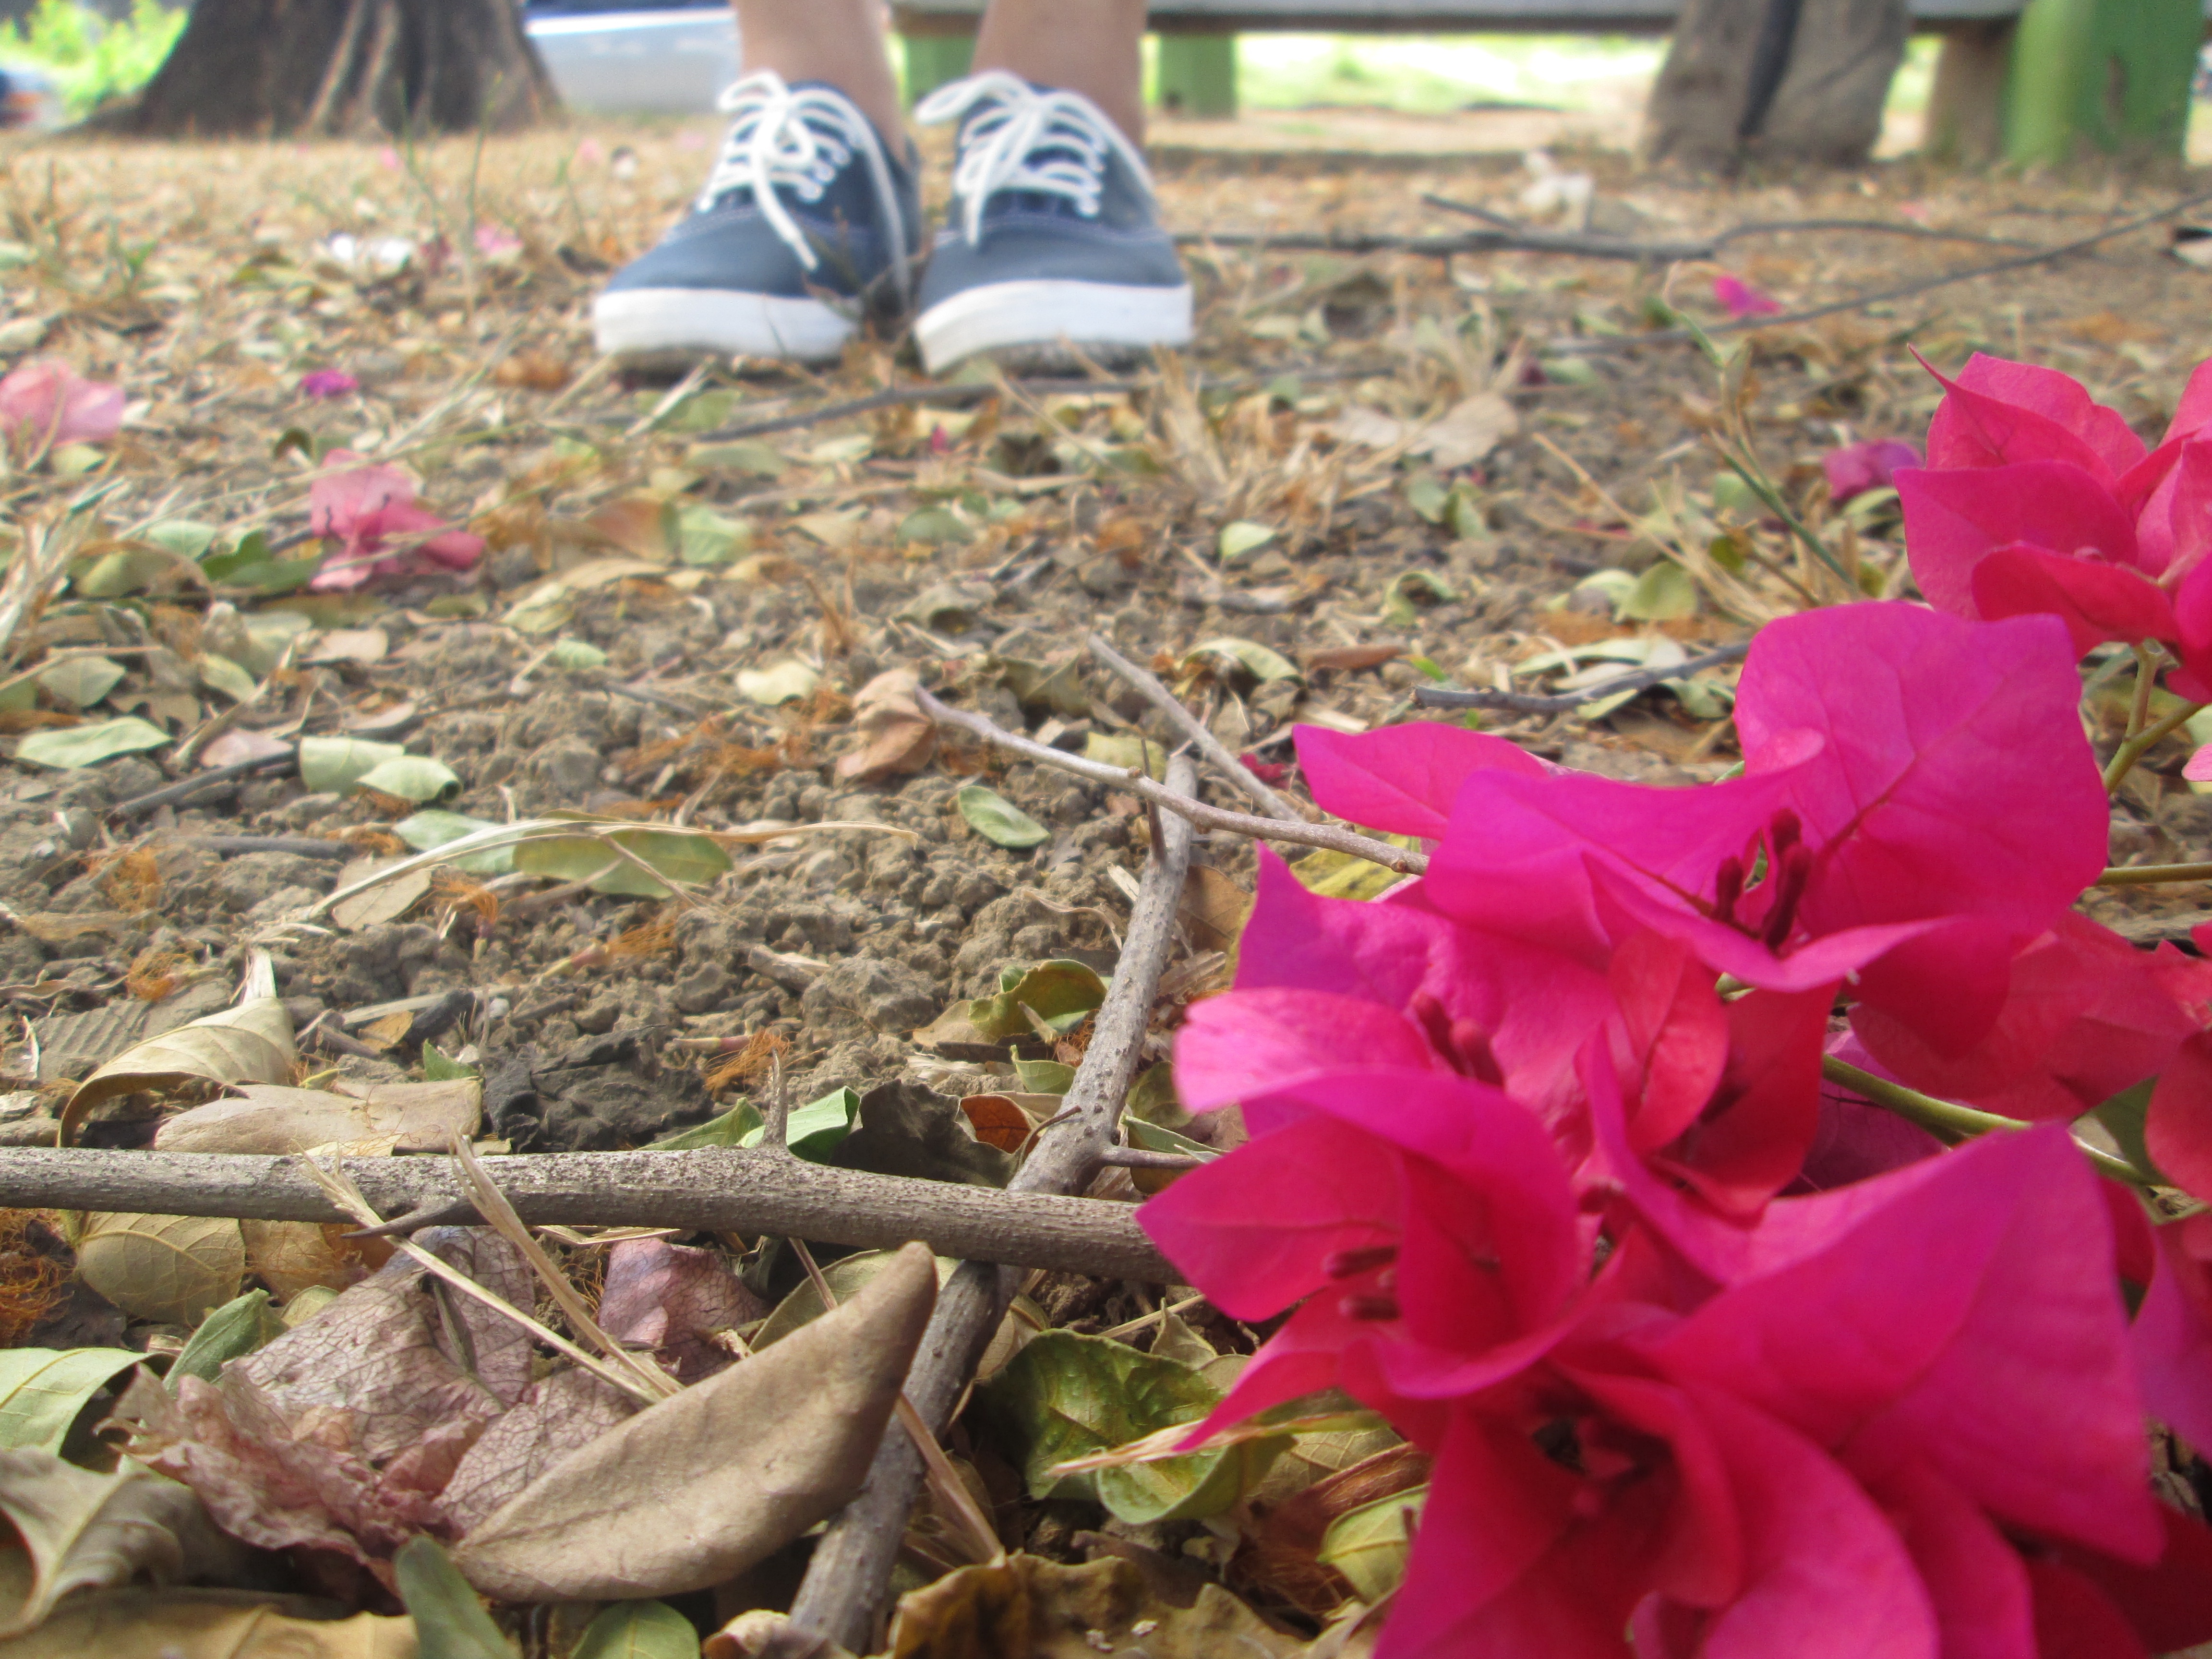
plant, leaf, flower, botany, flora, wildflower, shrub, flowering plant, annual plant, land plant